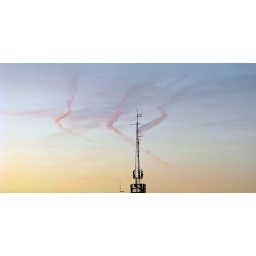
Very still air so the contrails of the jets flying to/fom Heathrow just stayed in the sky